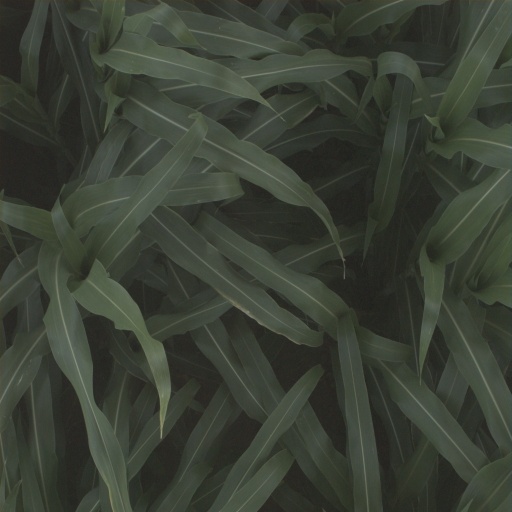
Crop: sorghum